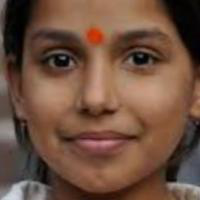
Age group: age 11-20